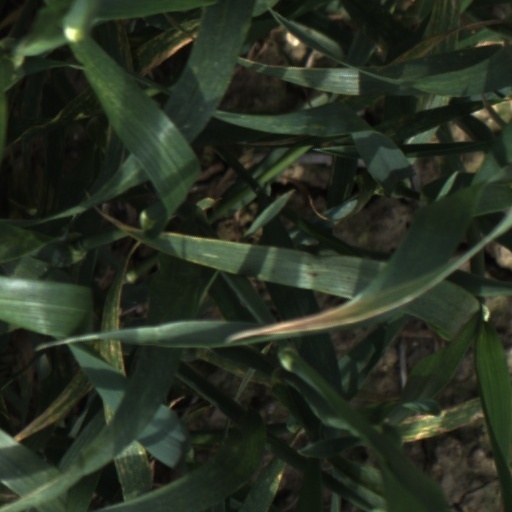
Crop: wheat